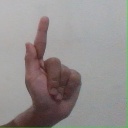
अक्षर: ळ